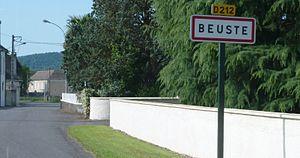
Beuste est une commune française, située dans le département des Pyrénées-Atlantiques en région Nouvelle-Aquitaine.